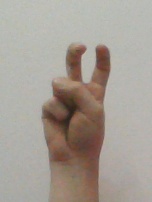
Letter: toot